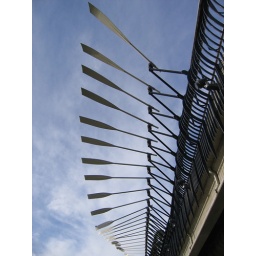
A bridge on the river with several oars on both of its sides.Such a beautiful work by the engineer.